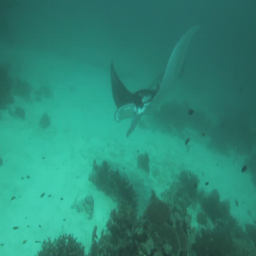
pair of black and white biological genus swimming along the ocean floor